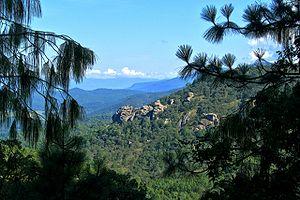
Chiquilistlán est une petite ville et une municipalité de l'État de Jalisco au Mexique.